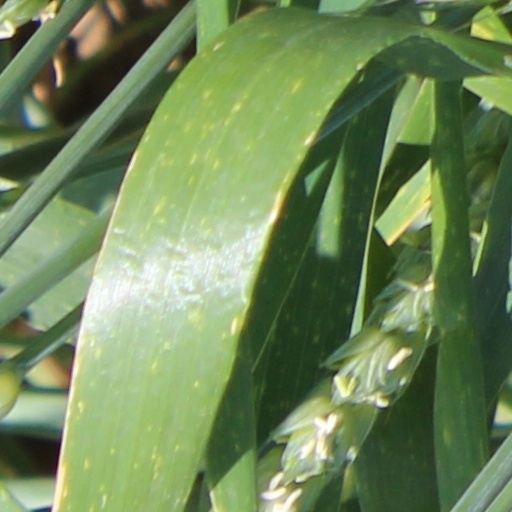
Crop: wheat